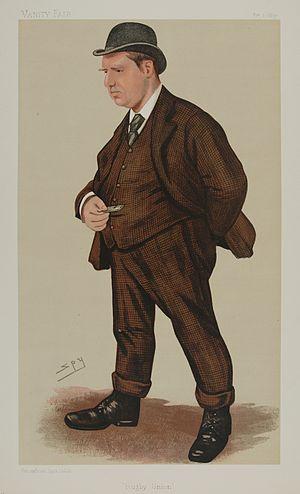
Sir George Rowland Hill est un président de la fédération anglaise de rugby à XV, la Rugby Football Union. Il en est le secrétaire honoraire pendant 23 ans.